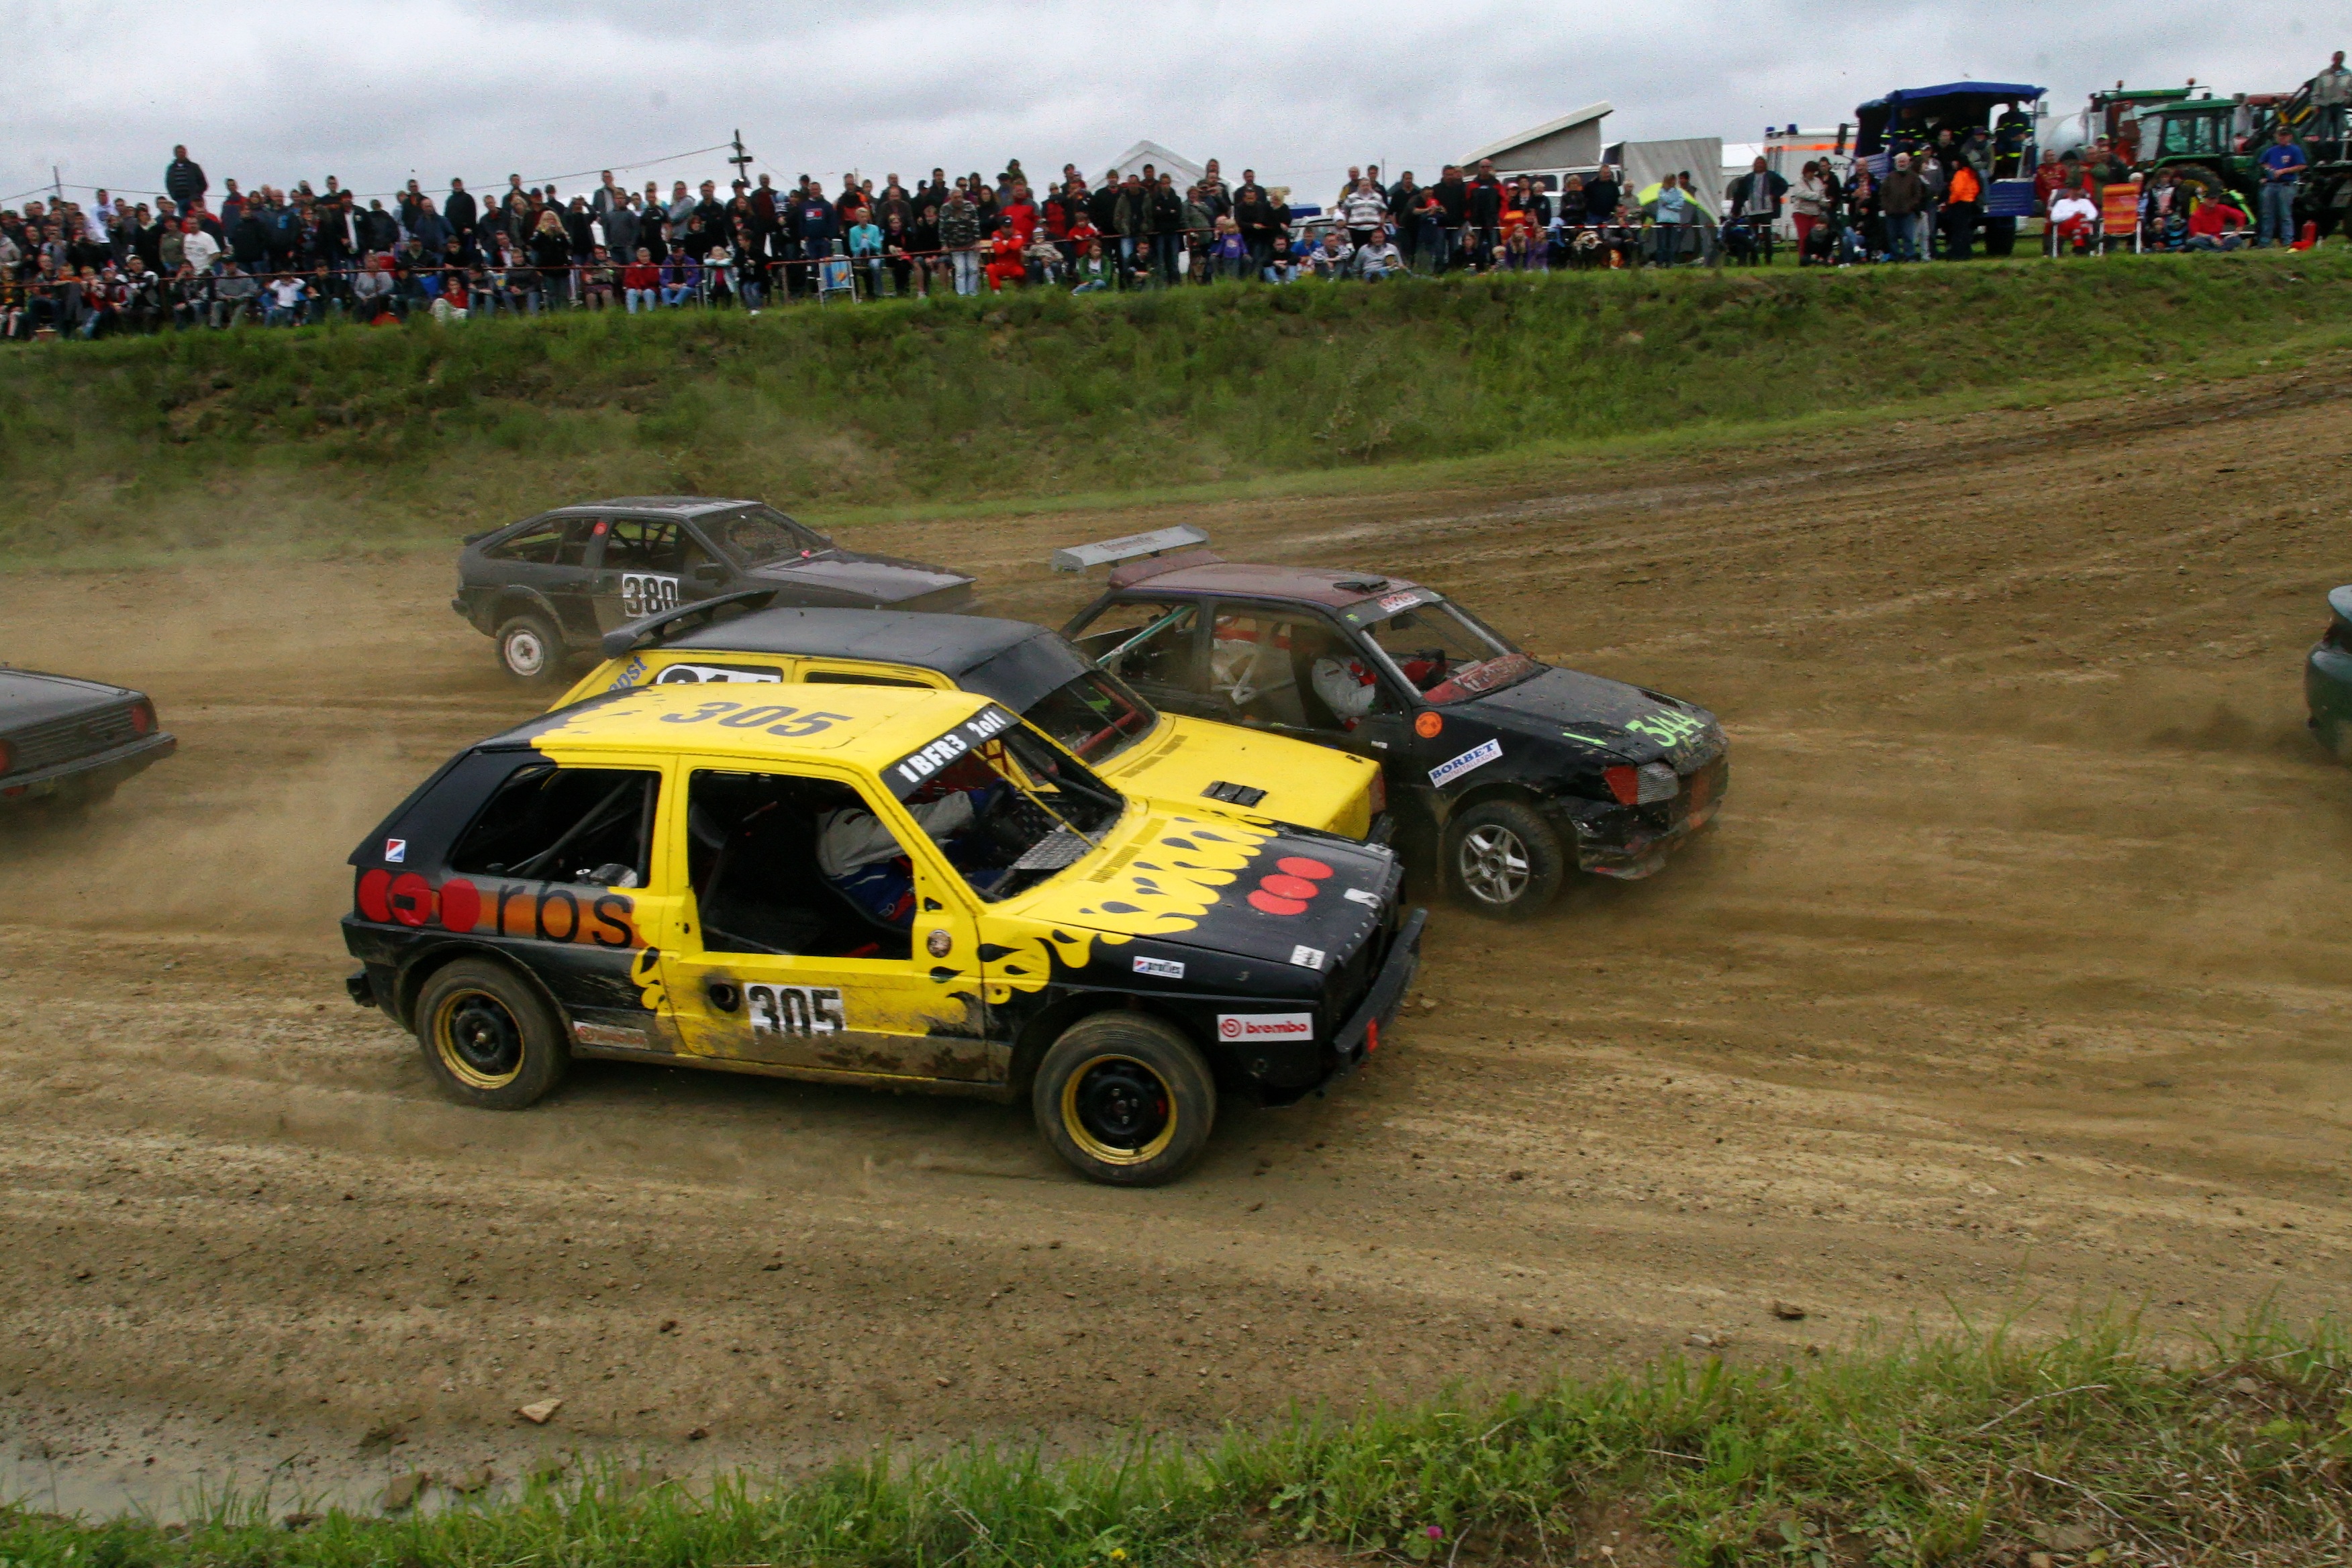
sport, car, vehicle, mud, drive, auto, dirty, cross, automotive, sports car, race car, race, sports, racing, race track, motorsport, muddy, racing car, quagmire, auto racing, autocross, off roading, stock car racing, rallycross, dirt track racing, rallying, off road racing, rally raid, world rally championship, banger racing, demolition derby